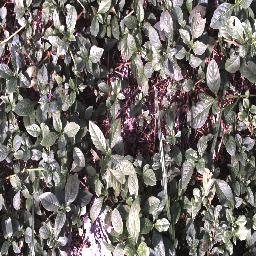
Label: negative